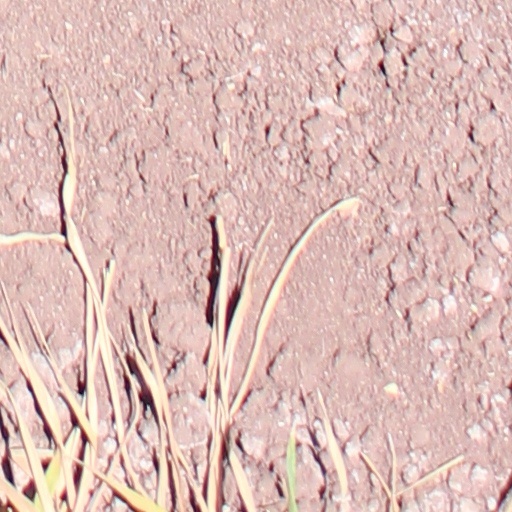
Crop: wheat